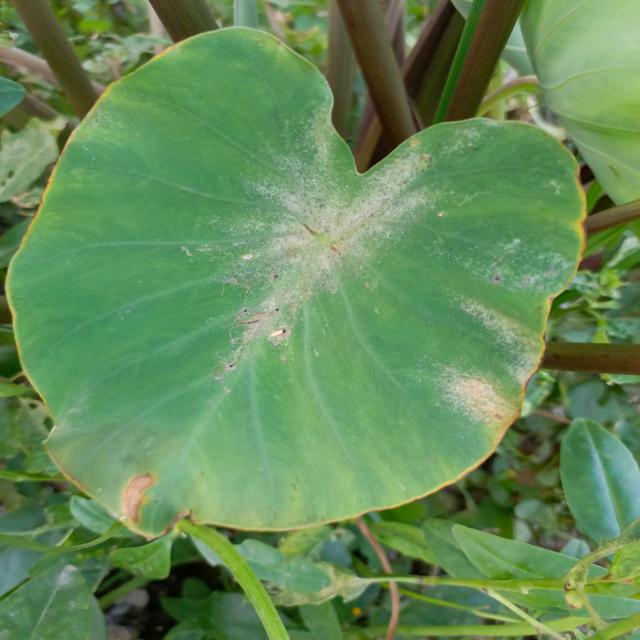
Label: Early_Blight